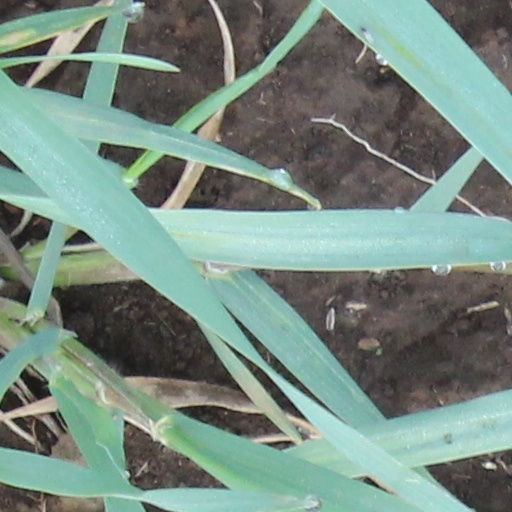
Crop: wheat